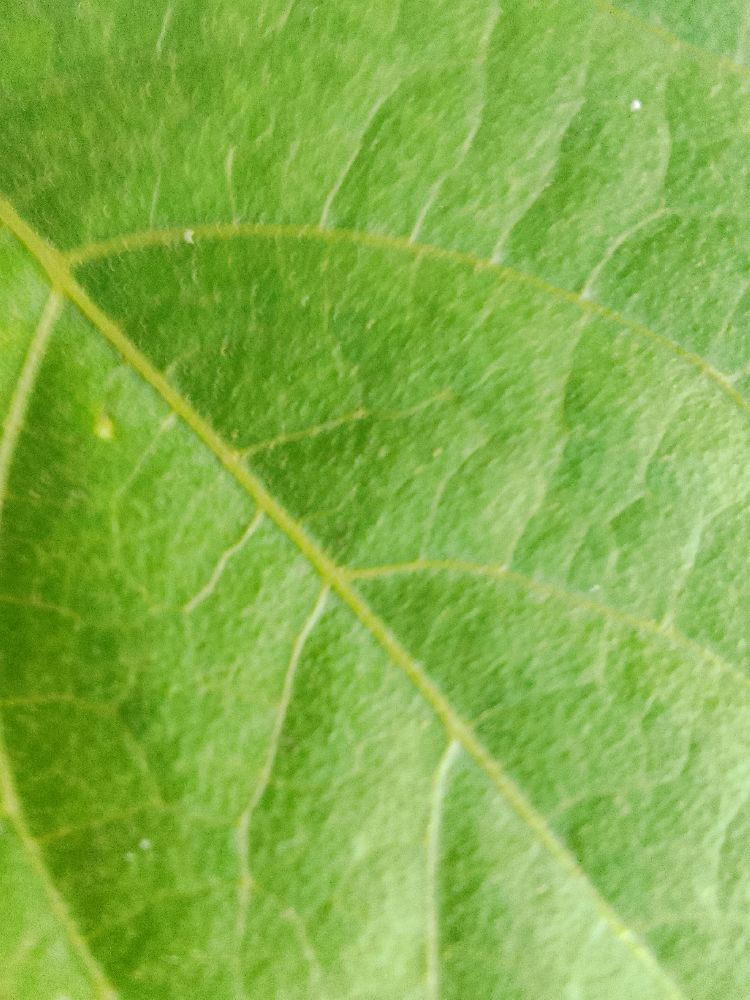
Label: healthy